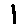
Label: 1